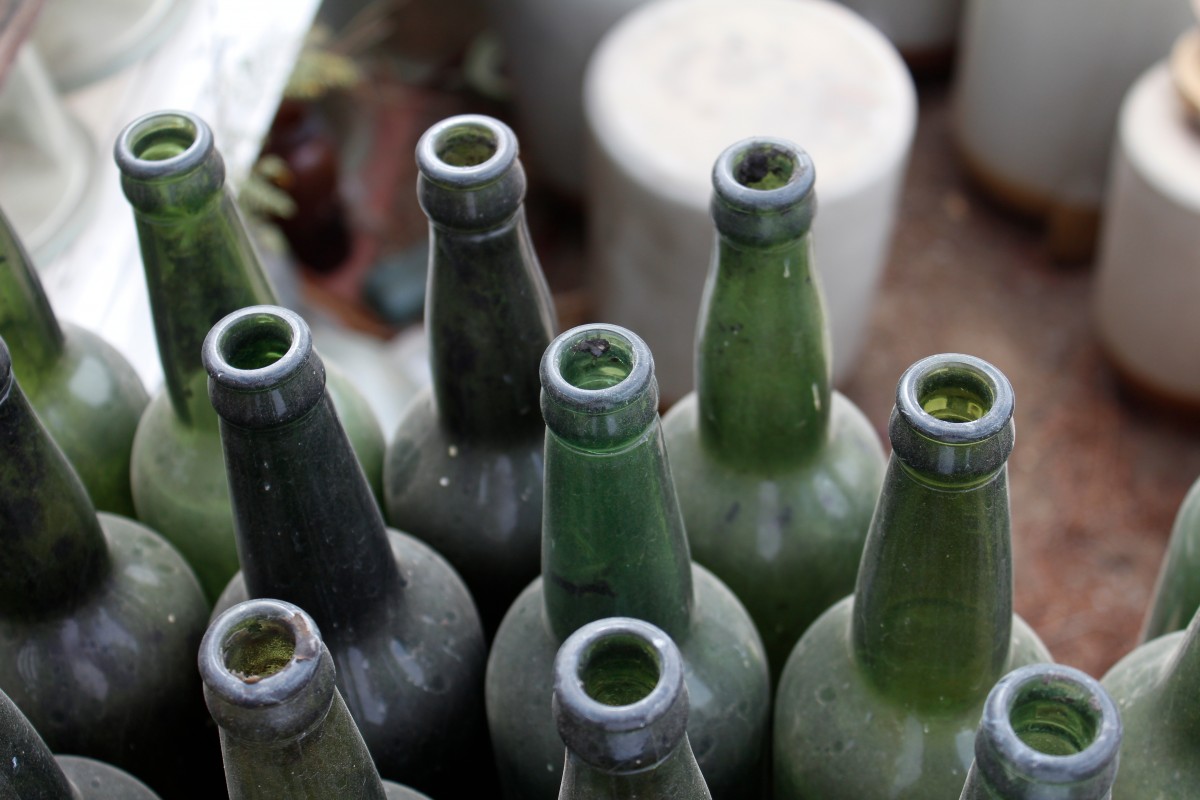
Tags: flower, glass, green, dust, bottle, empty, art